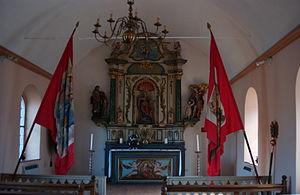
La figure centrale du retable reprend le thème de l’Immaculée Conception marchant sur le croissant de lune et le serpent qui figure dans la niche qui surplombe la porte d’entrée. Les statues de Saint Joseph et de l’Ange gardien renvoient à d’autres points forts de la piété baroque.